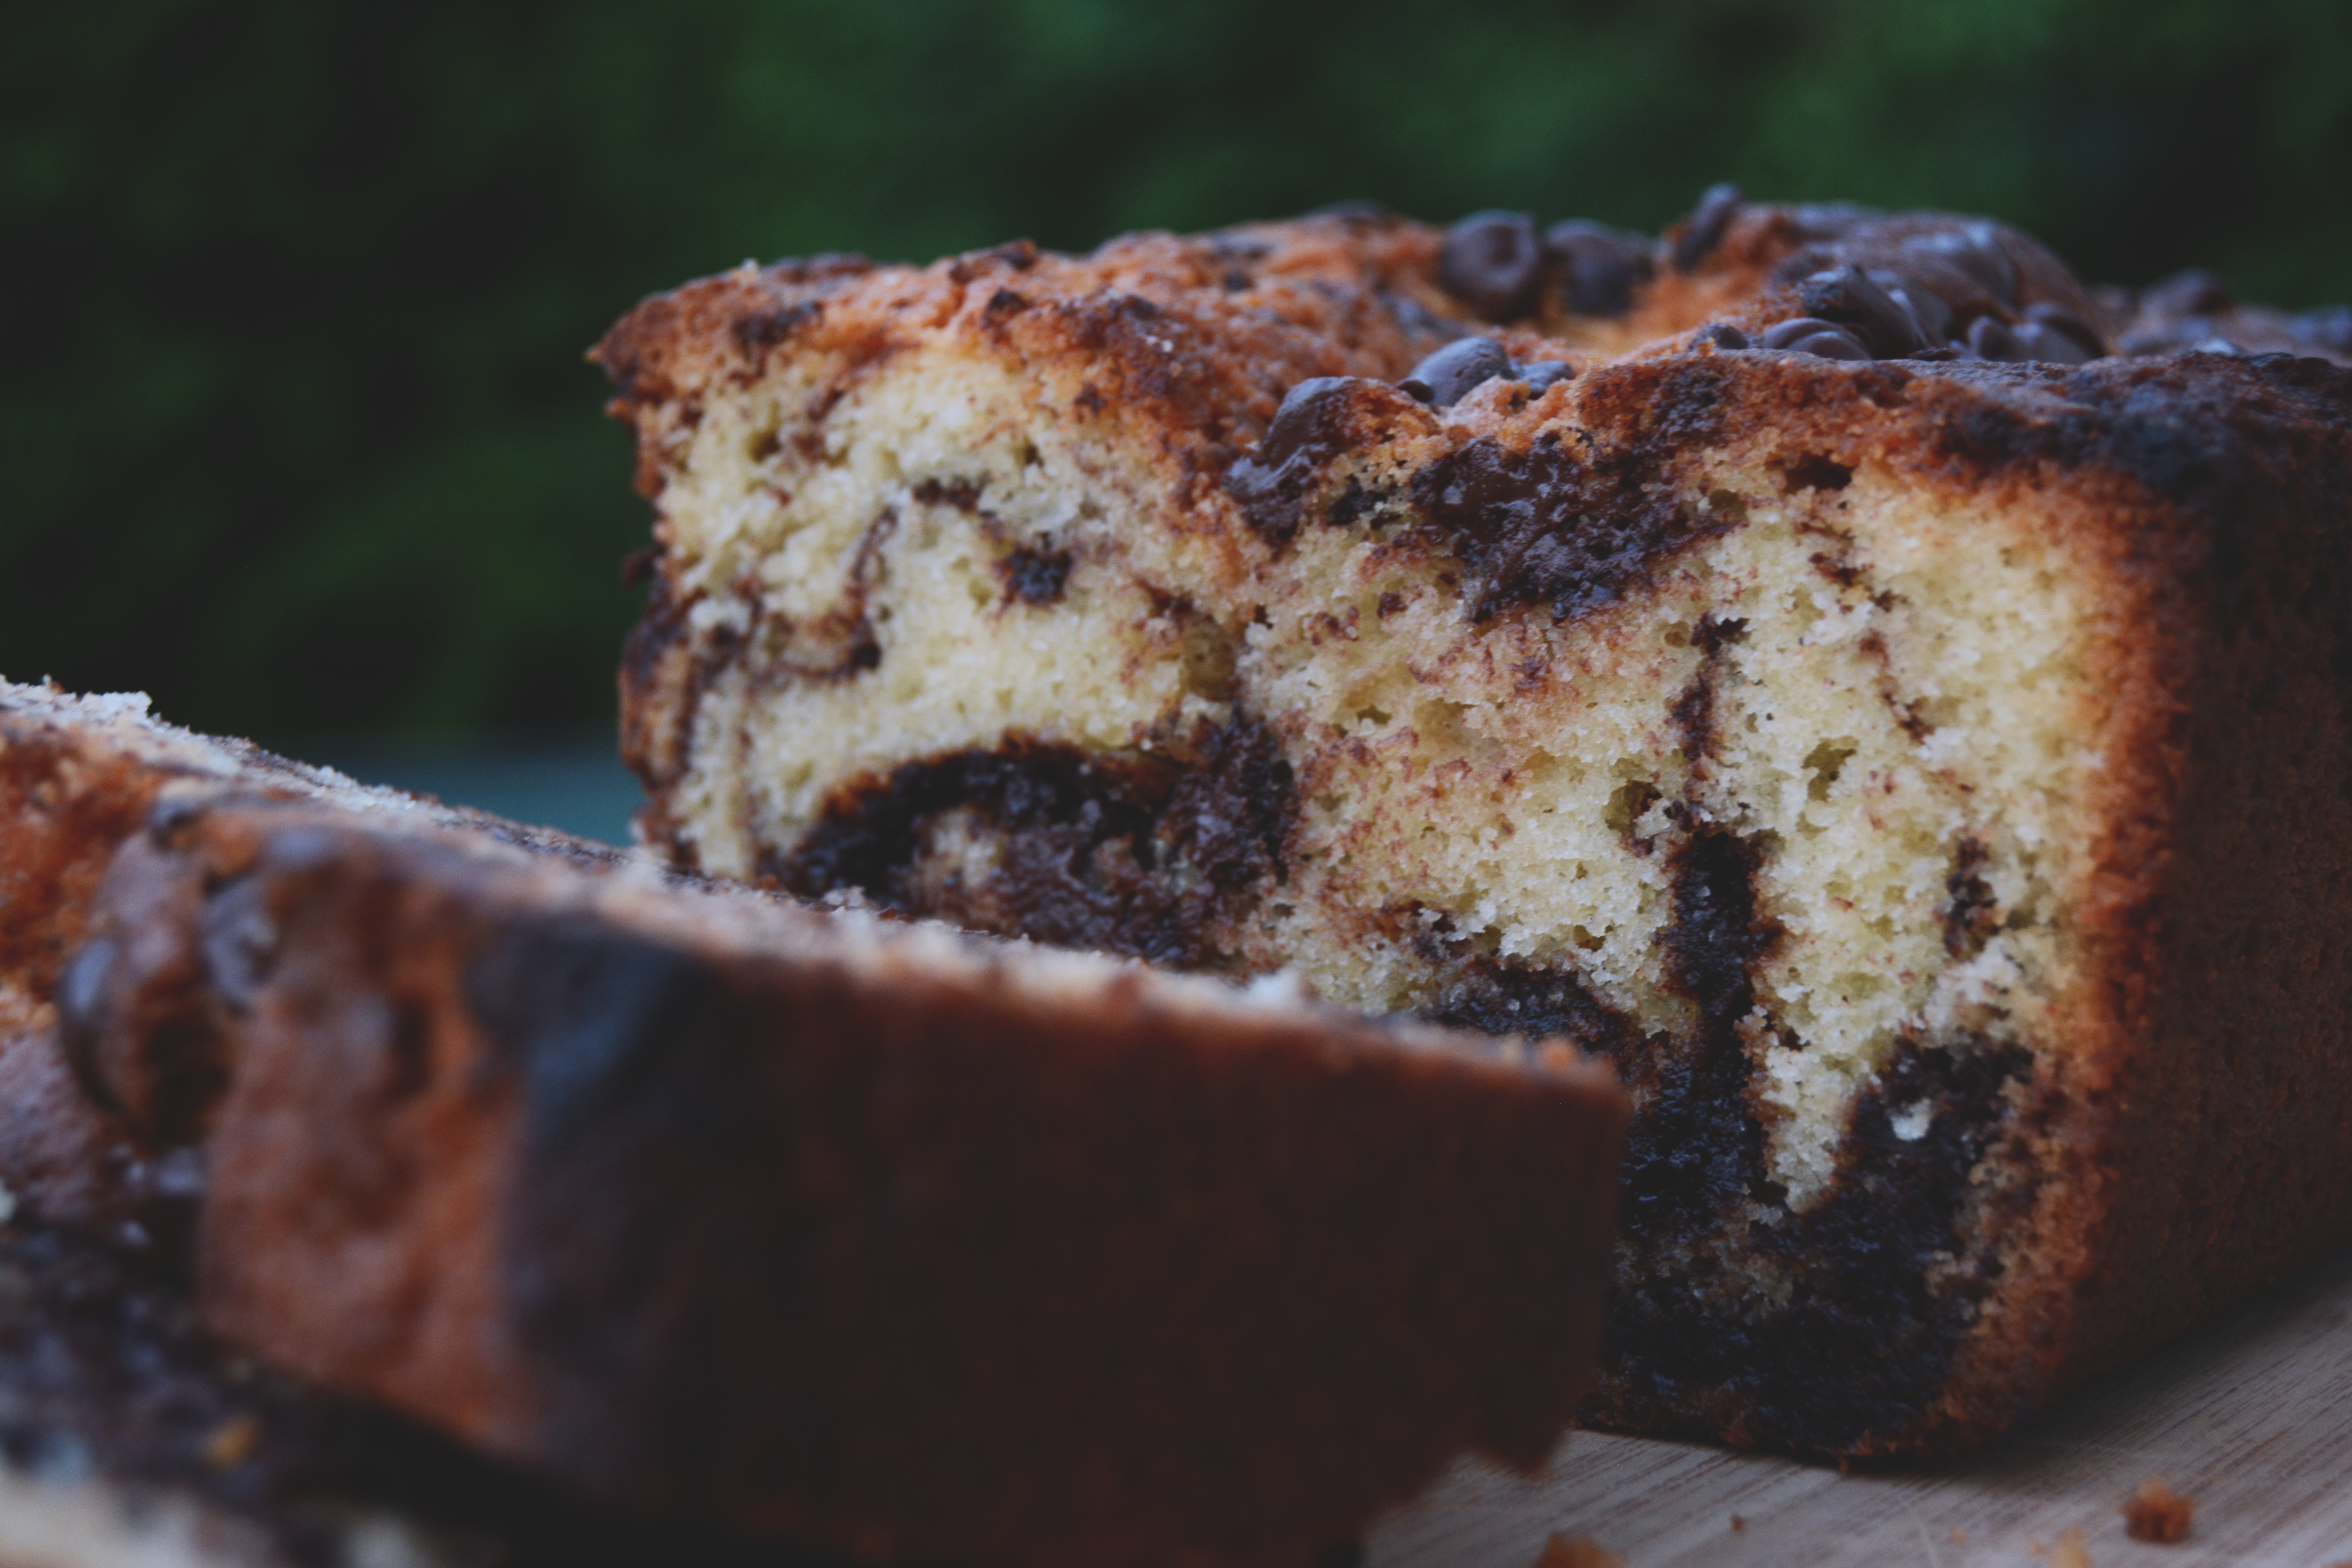
food, produce, baking, dessert, cake, bread, chocolate cake, baked goods, flavor, chocolate brownie, fruit cake, banana bread